Villa Majorelle

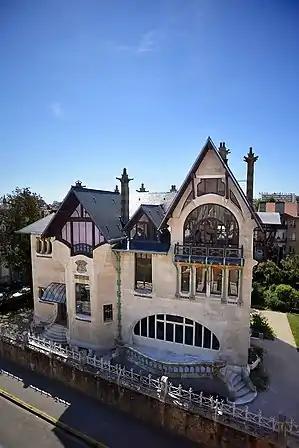
North facade of Villa Majorelle after renovation in 2020

The Villa Majorelle is a house located at 1 rue Louis-Majorielle in the city of Nancy, France, which was the home and studio of the furniture designer Louis Majorelle. It was designed and built by the architect Henri Sauvage in 1901-1902. The villa is one of the first and most influential examples of the Art Nouveau architectural style in France. It served as a showcase for Majorelle's furniture and the work of other noted decorative artists of the period, including ceramist Alexandre Bigot and stained glass artist Jacques Gruber. It is now owned by the city of Nancy, and is open to the public certain days for tours by reservation.